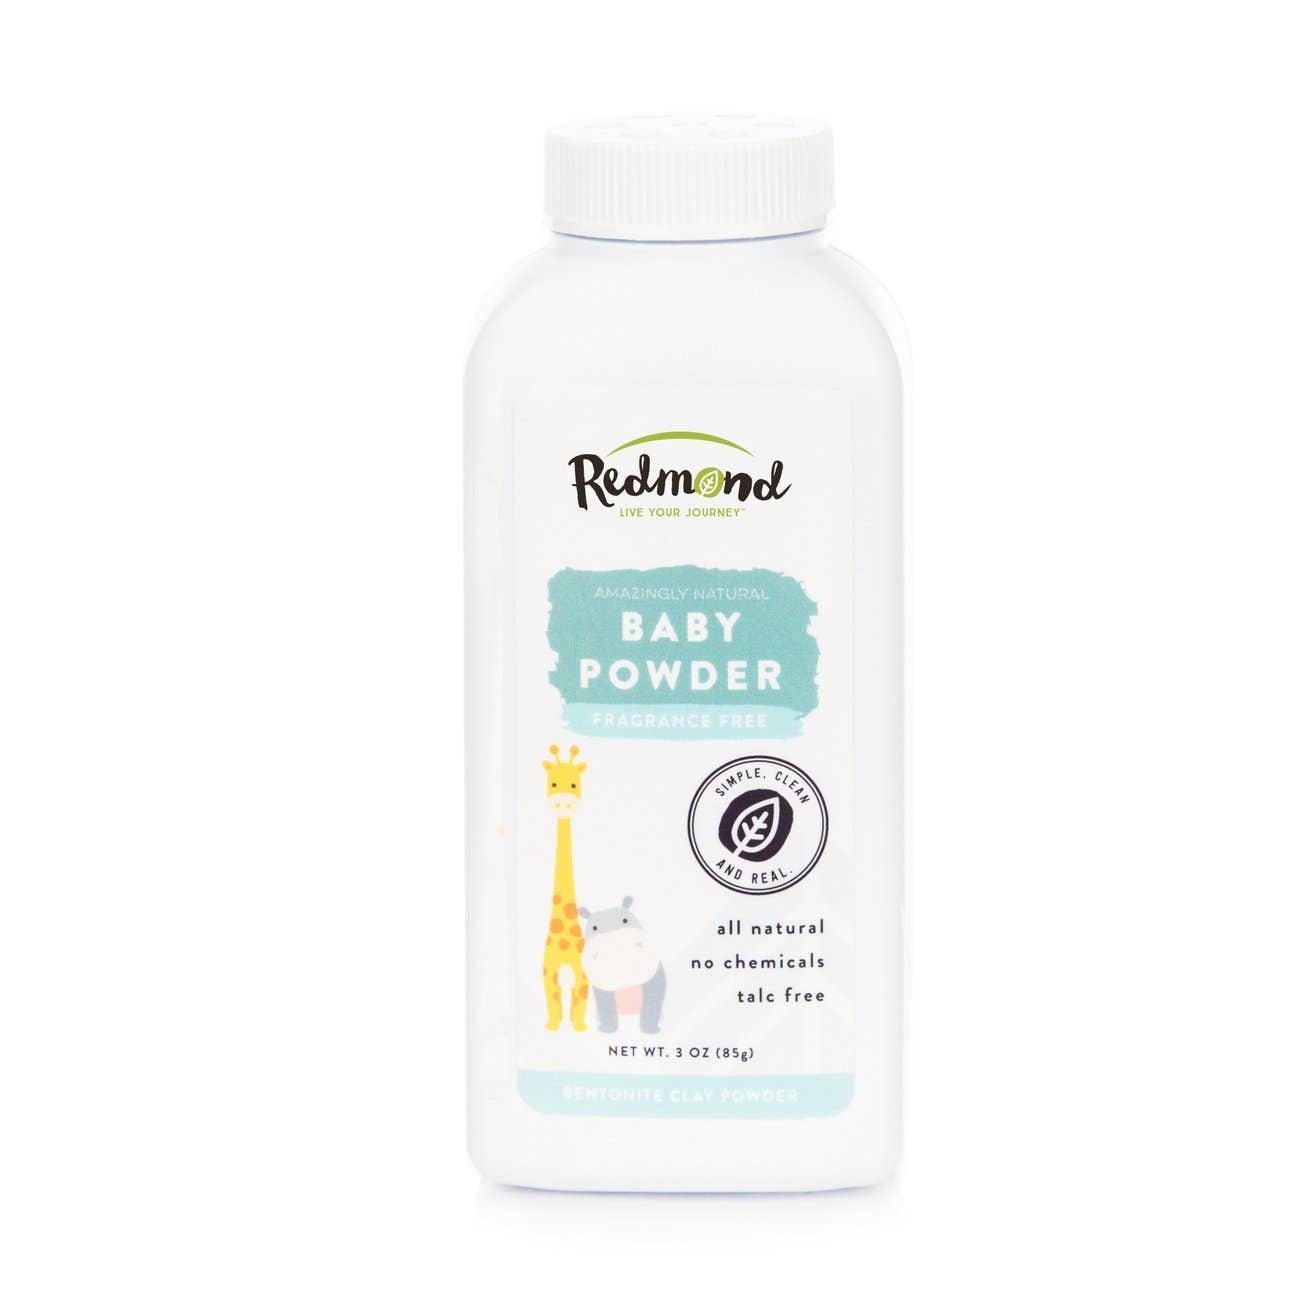
3 oz Redmond Clay, Dry - Baby Powder - Bottle
Redmond Clay Baby Powder is talc-free and unrefined, perfect for your baby's sensitive skin.
Brand: Redmond Life
Category: Baby & Toddler > Diapering > Diaper Rash Treatments > Diaper Rash Powder